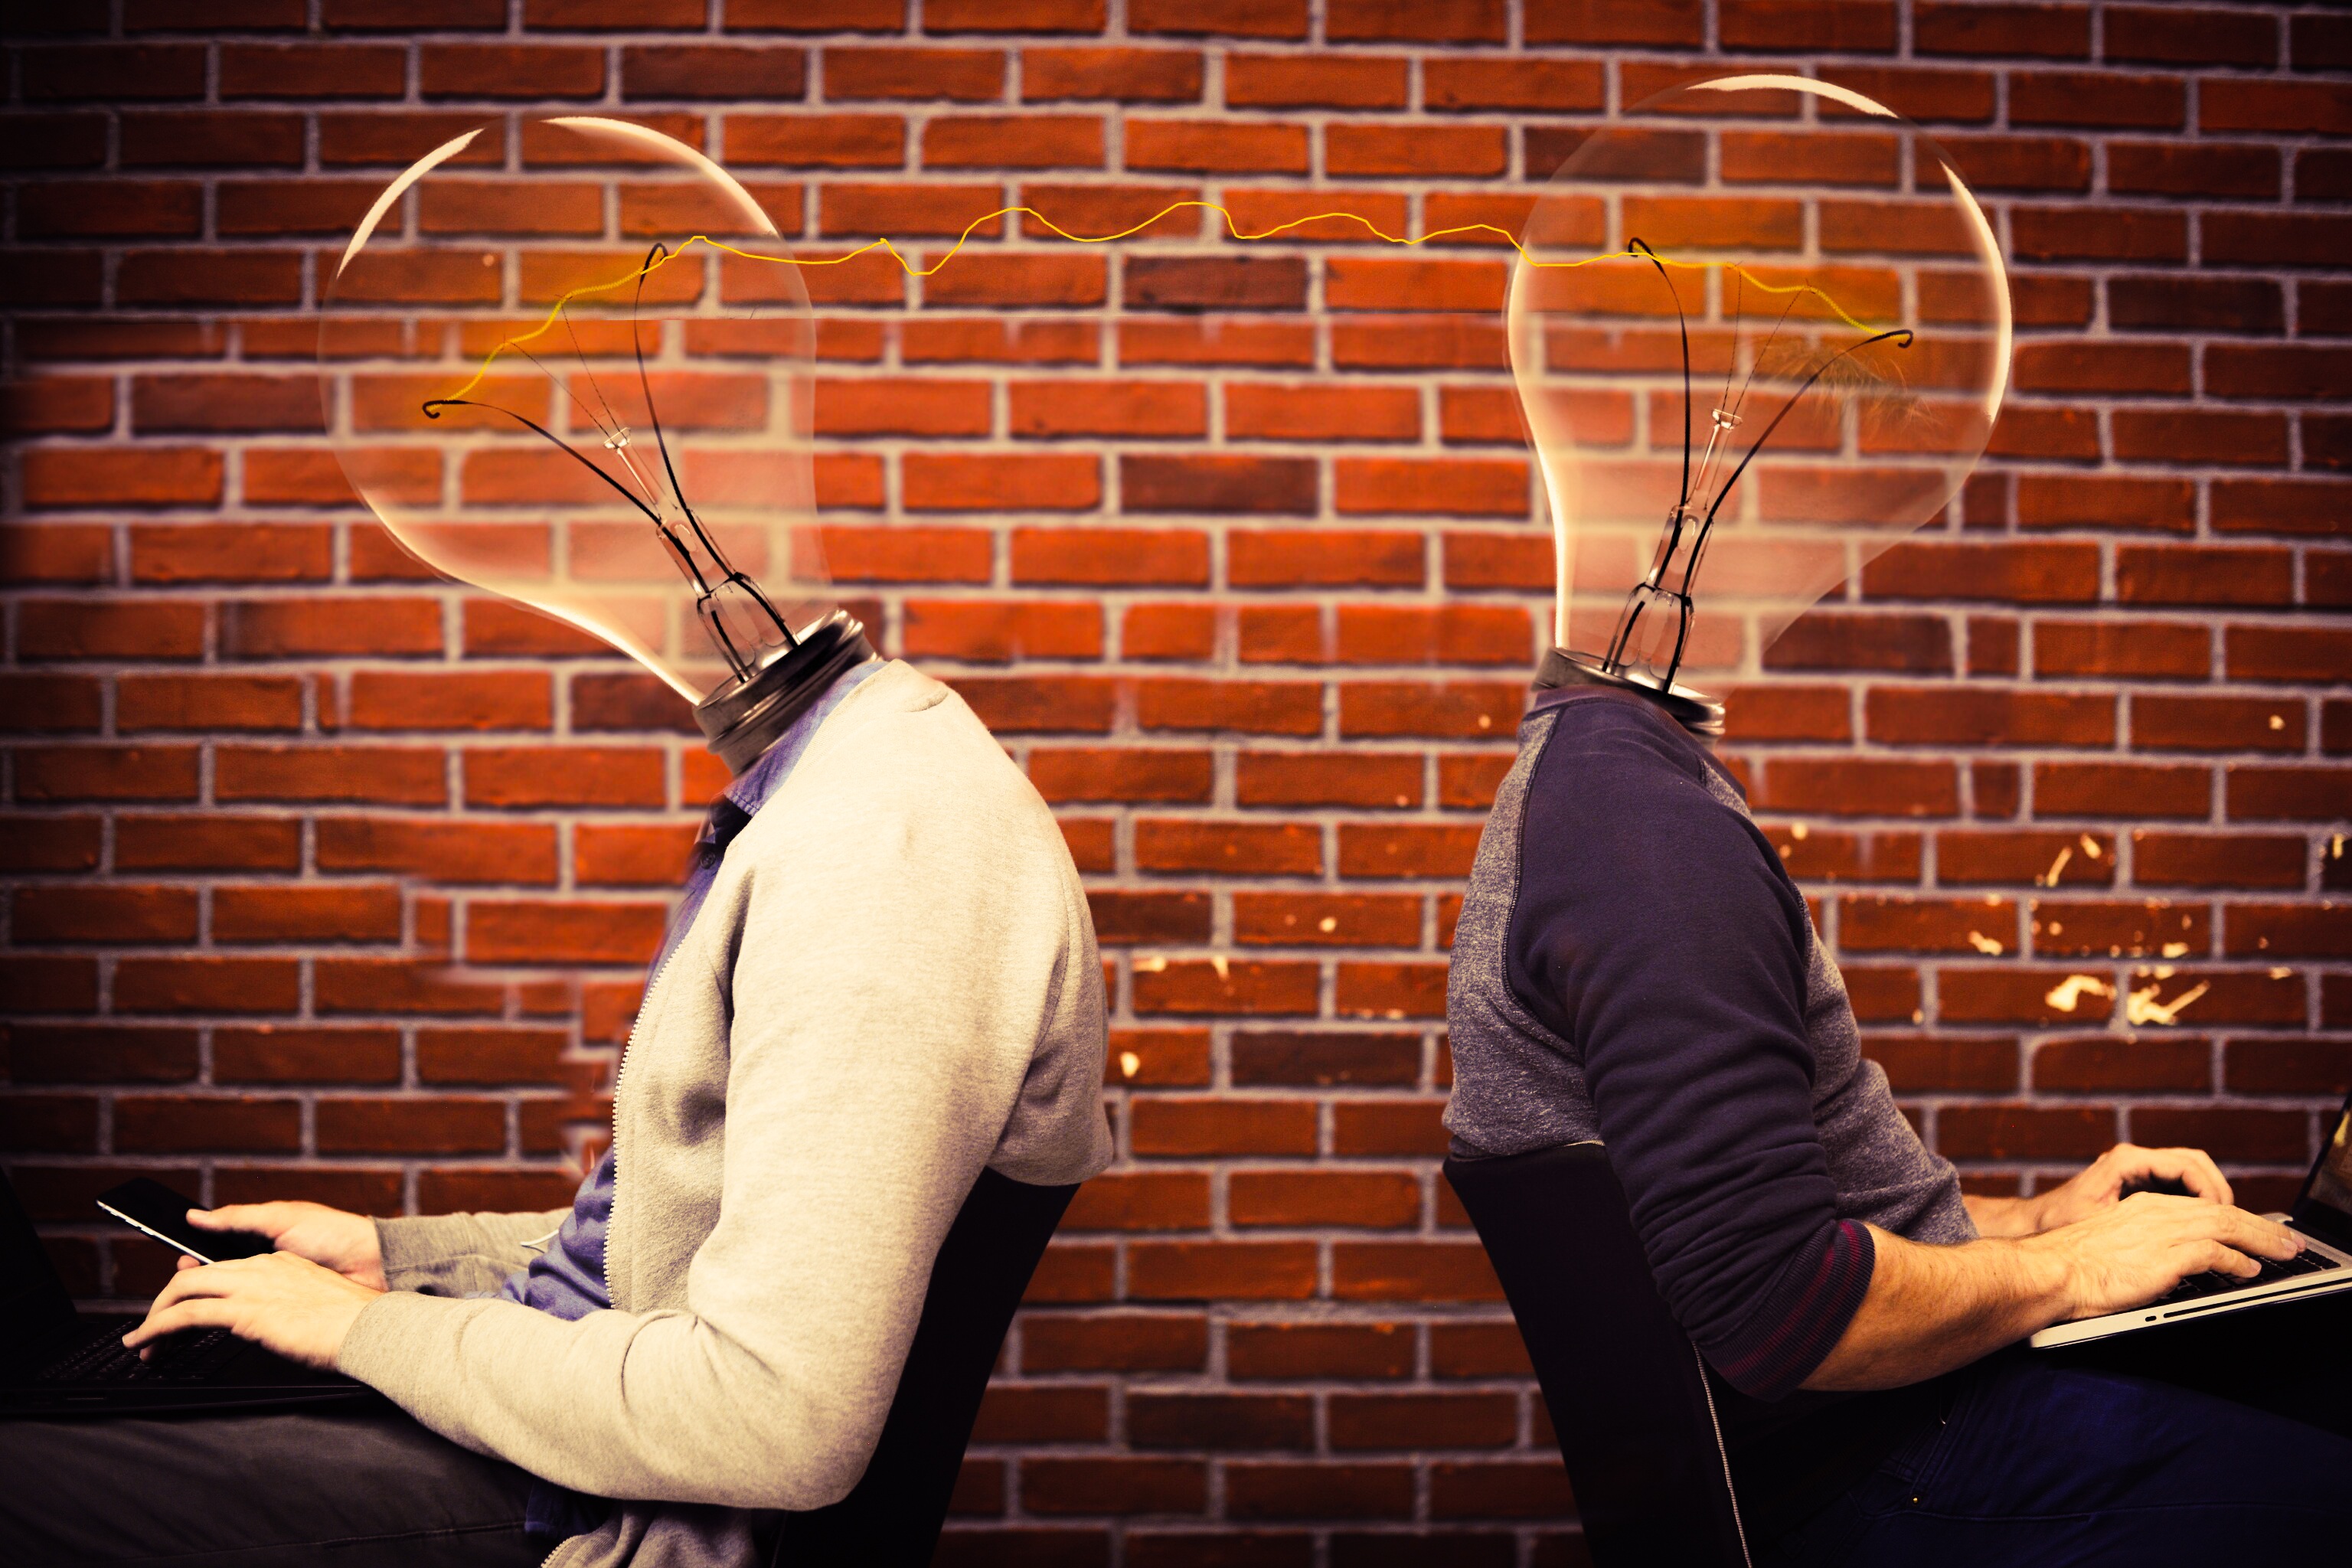
idea, teamwork, thinking, working, agency, advertisement, creative, brick, brick wall, business, colleagues, company, design, development, device, digital, enterprise, goals, ideas, information, inspiration, laptop, man, men, network, new business, notebook, office, people, performance, productivity, small business, startup, task, technology, using, wall, work, workplace, workspace, free photos, royalty free, photograph, sitting, lighting